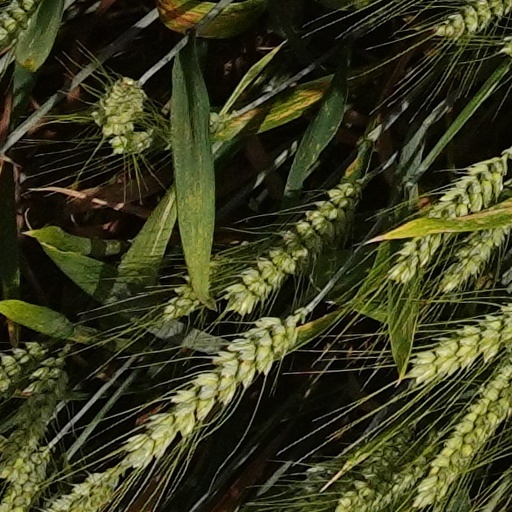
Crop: wheat